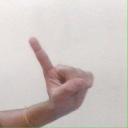
अक्षर: ए